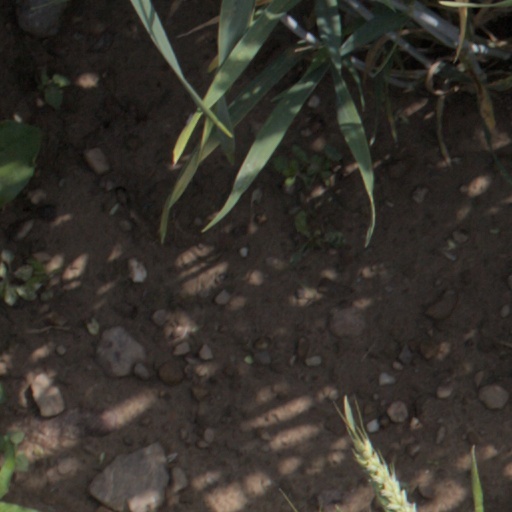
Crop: wheat